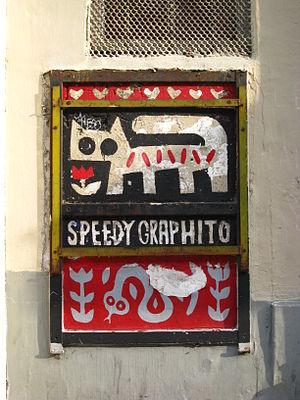
Speedy Graphito, pseudonyme d'Olivier Rizzo, est un peintre français, né en 1961, faisant la jonction entre la figuration libre et à la scène Street art française des années 1980. Artiste précurseur, reconnu comme l'un des pionniers du mouvement Street Art en France.